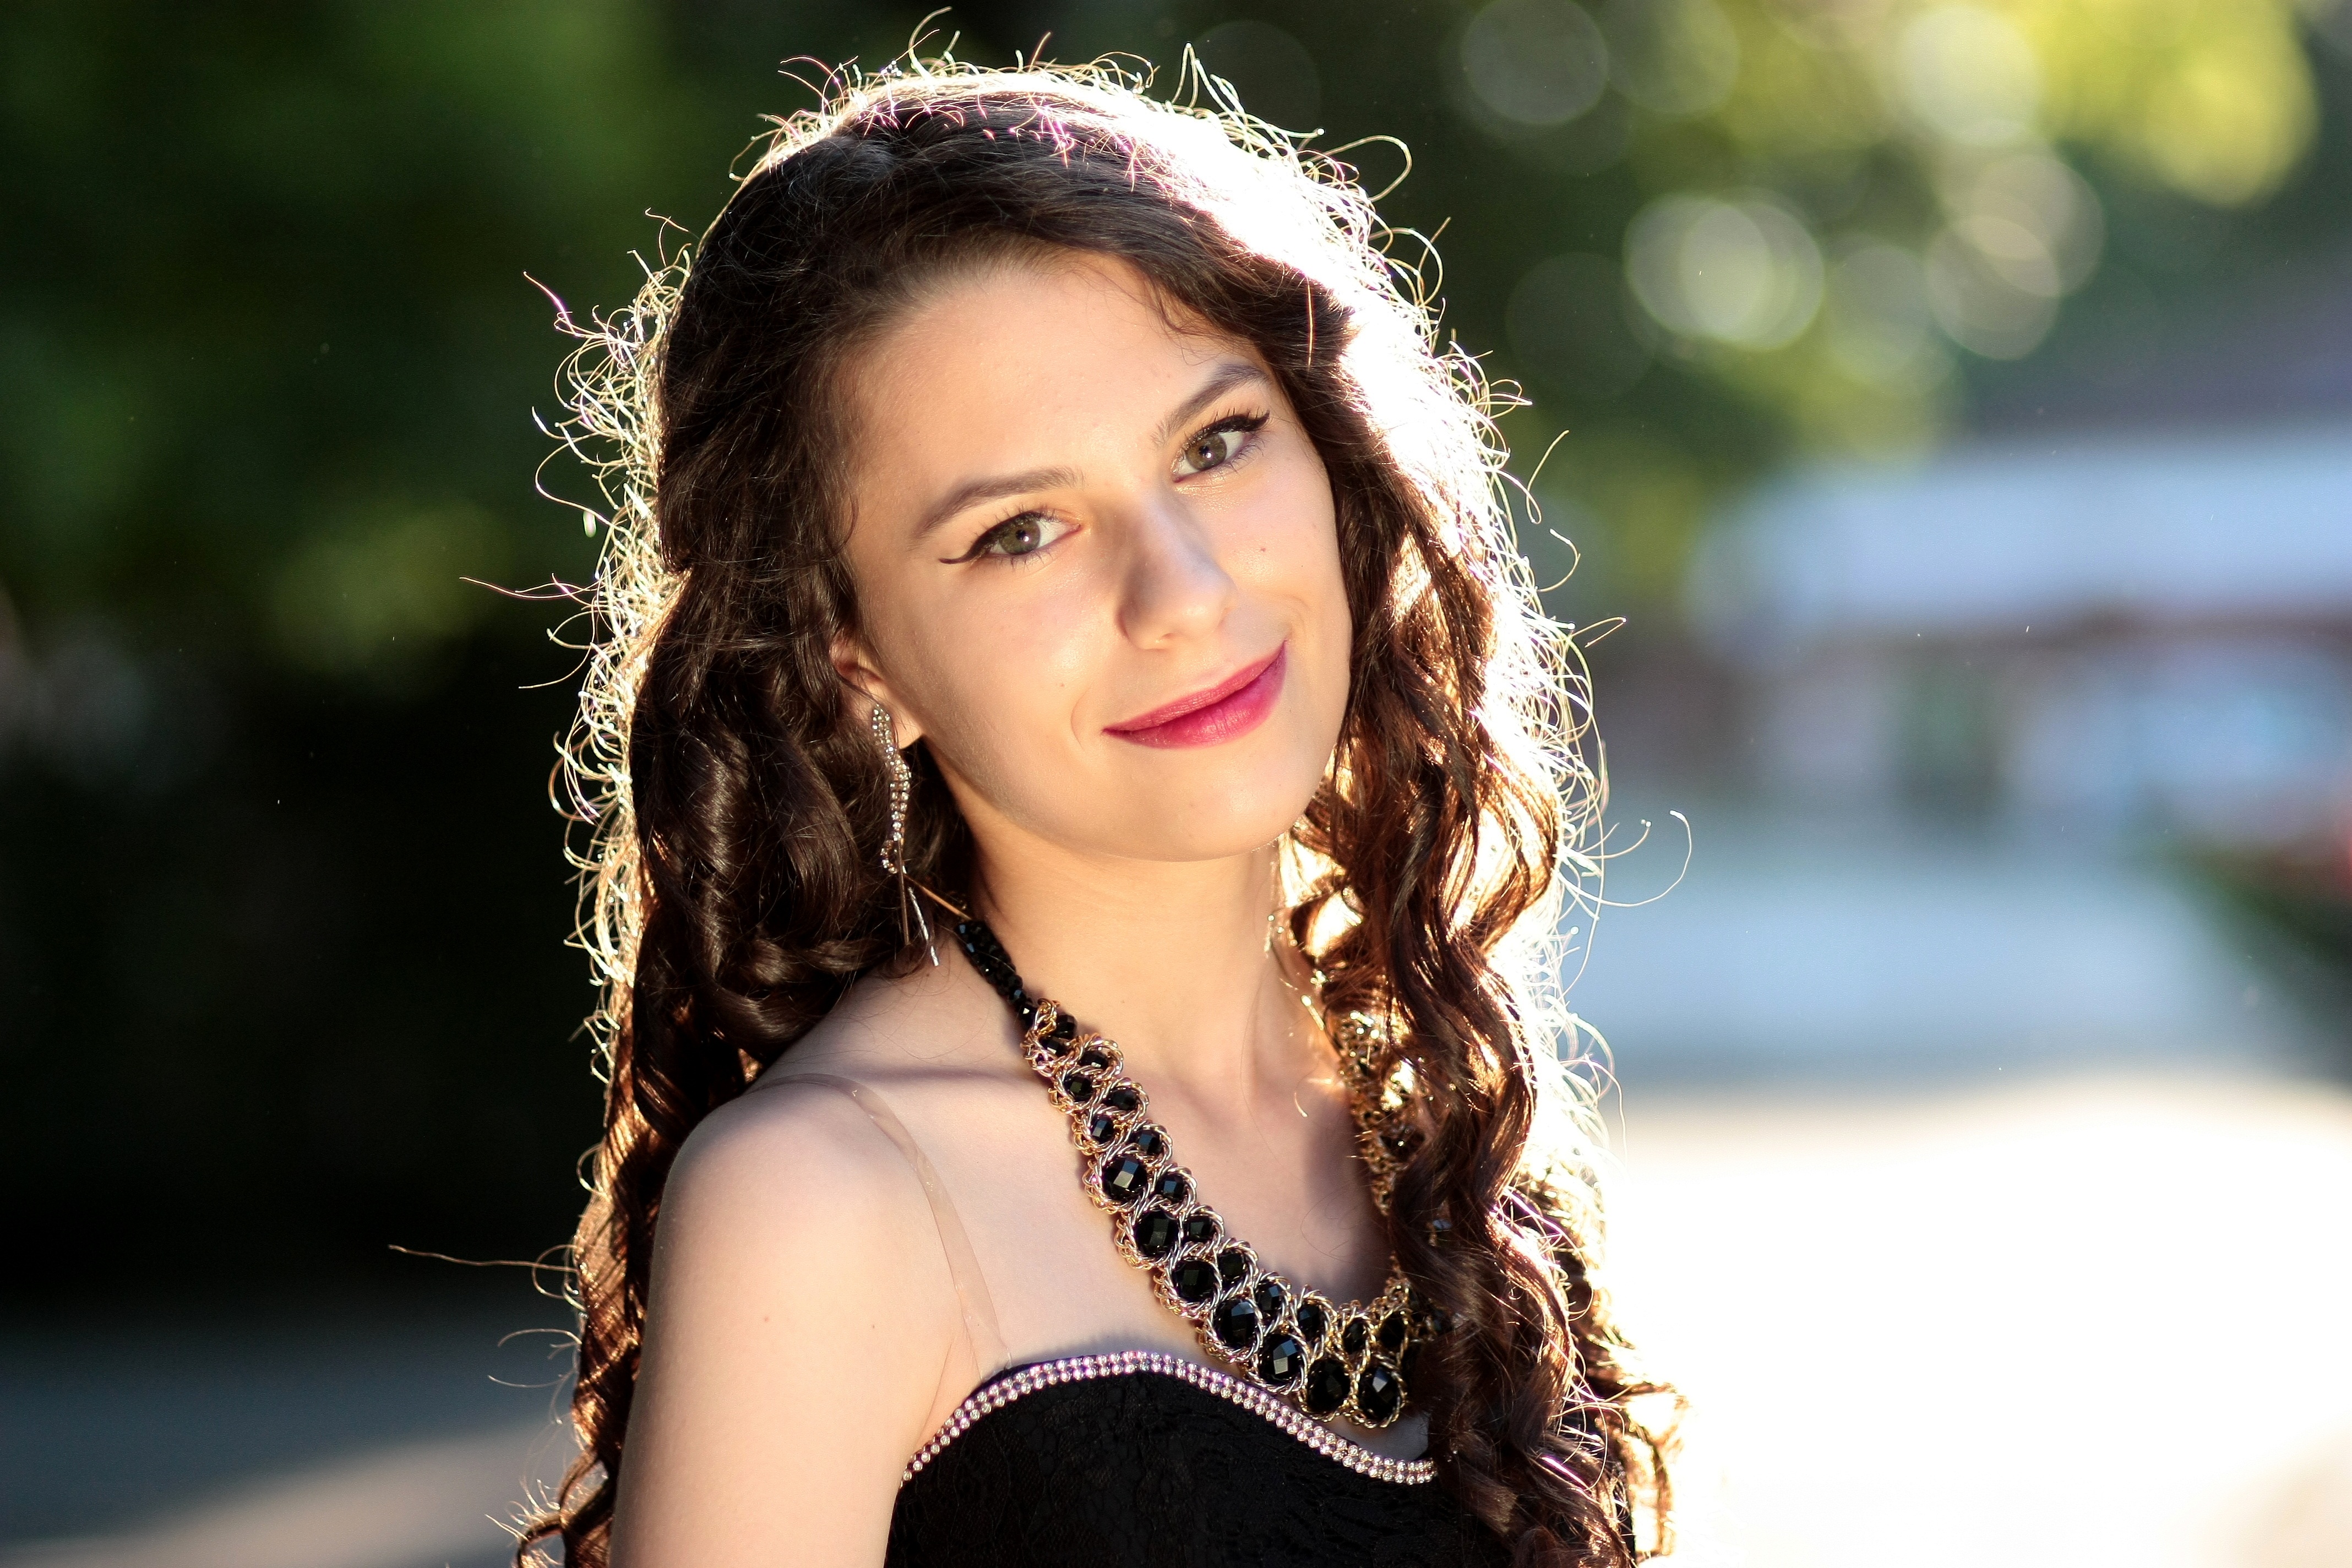
person, light, girl, woman, hair, photography, portrait, model, fashion, lady, facial expression, hairstyle, smile, long hair, face, eye, photograph, skin, beauty, abdomen, photo shoot, brown eyes, brown hair, portrait photography, supermodel